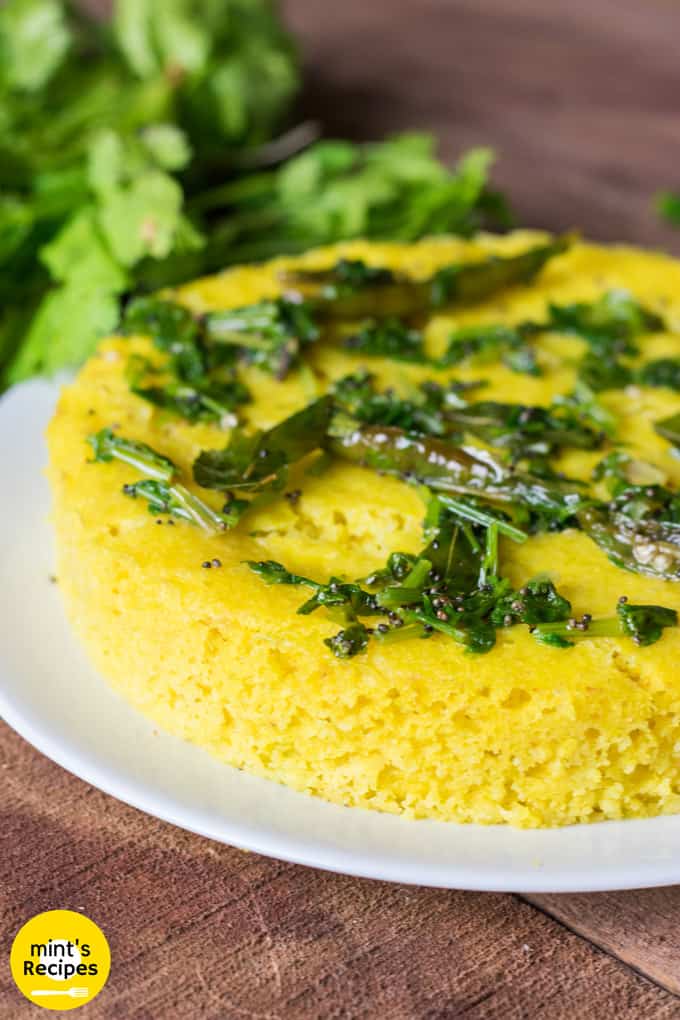
Dish: dhokla